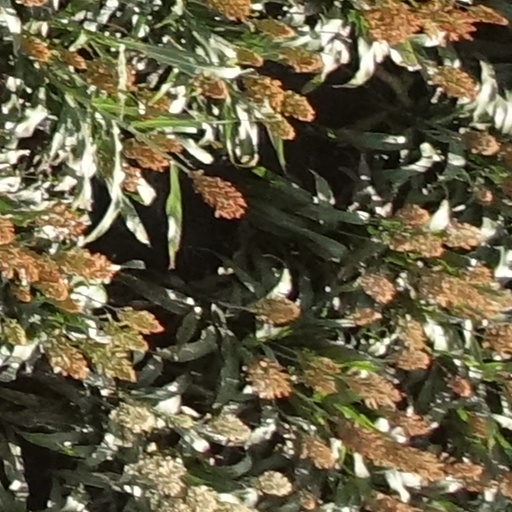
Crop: sorghum